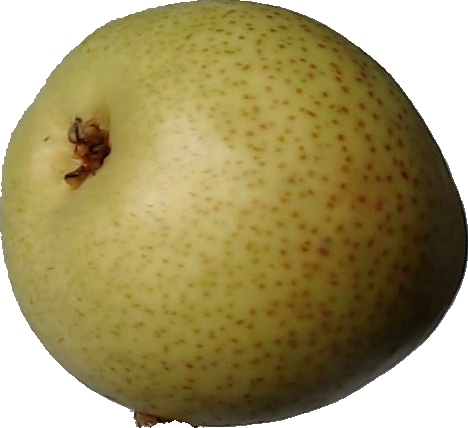
Label: pear_1